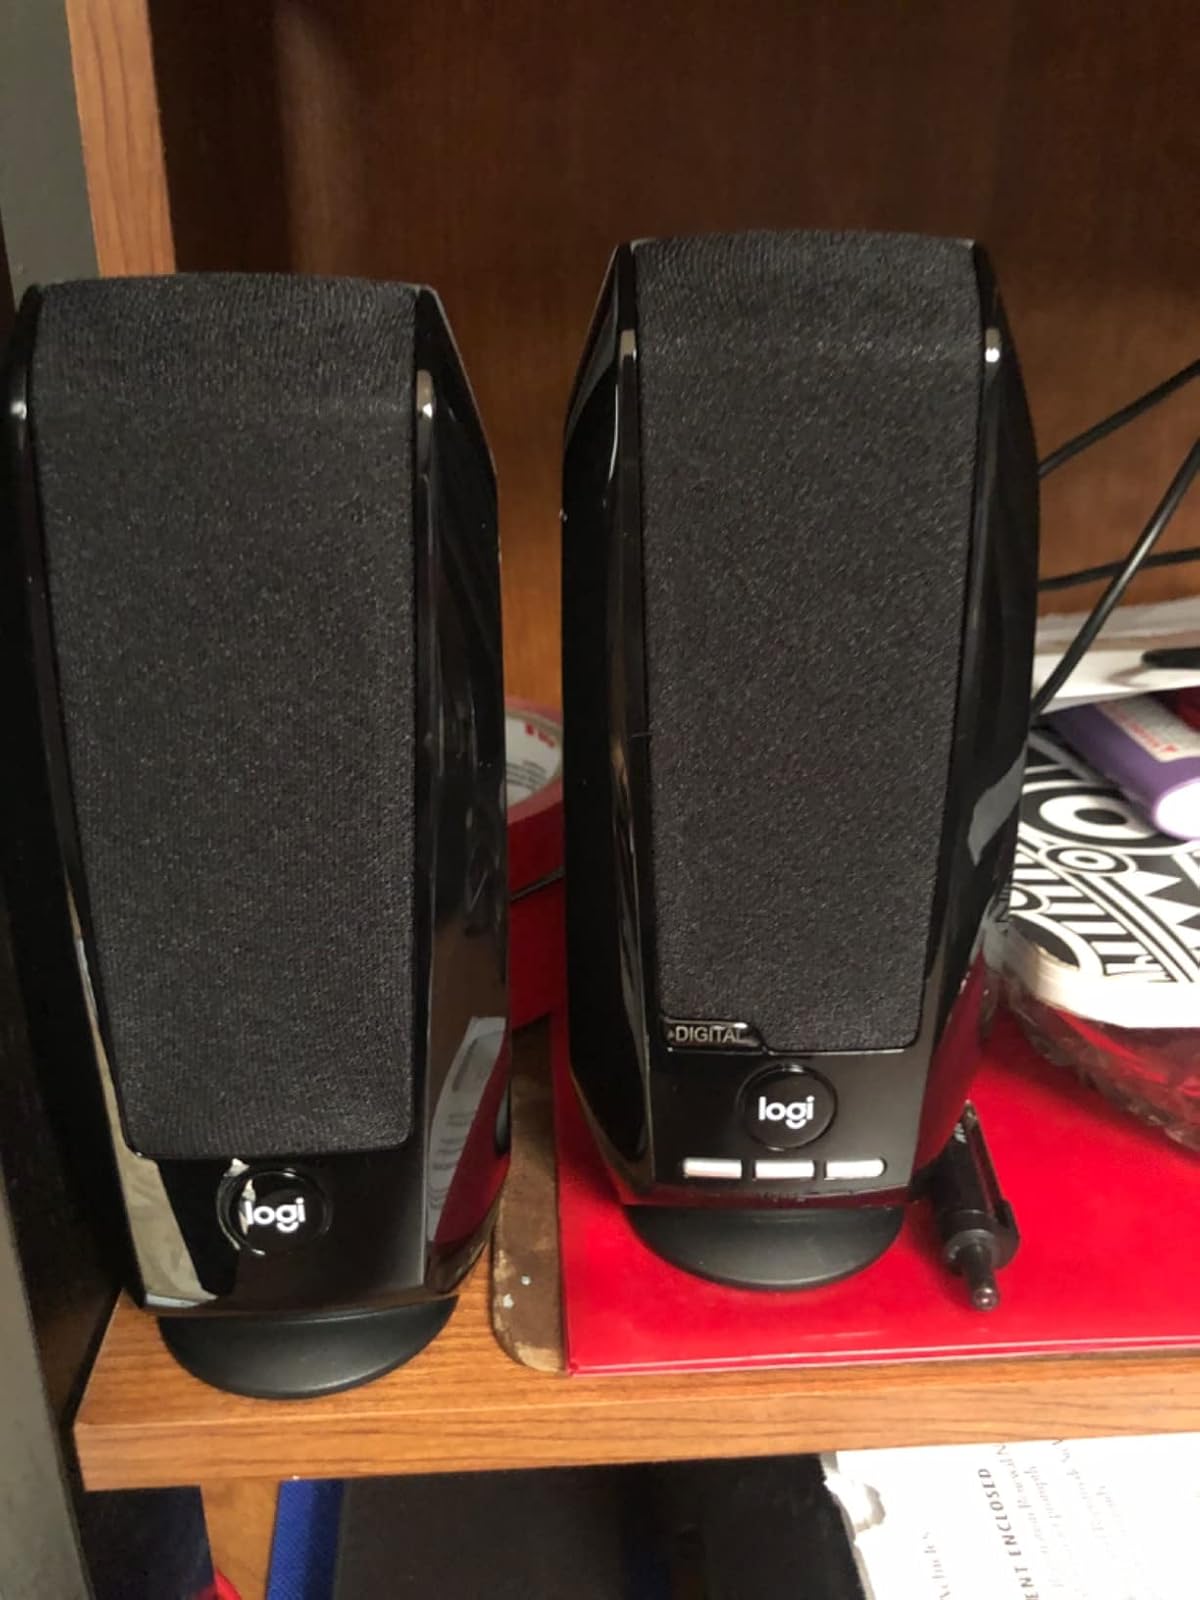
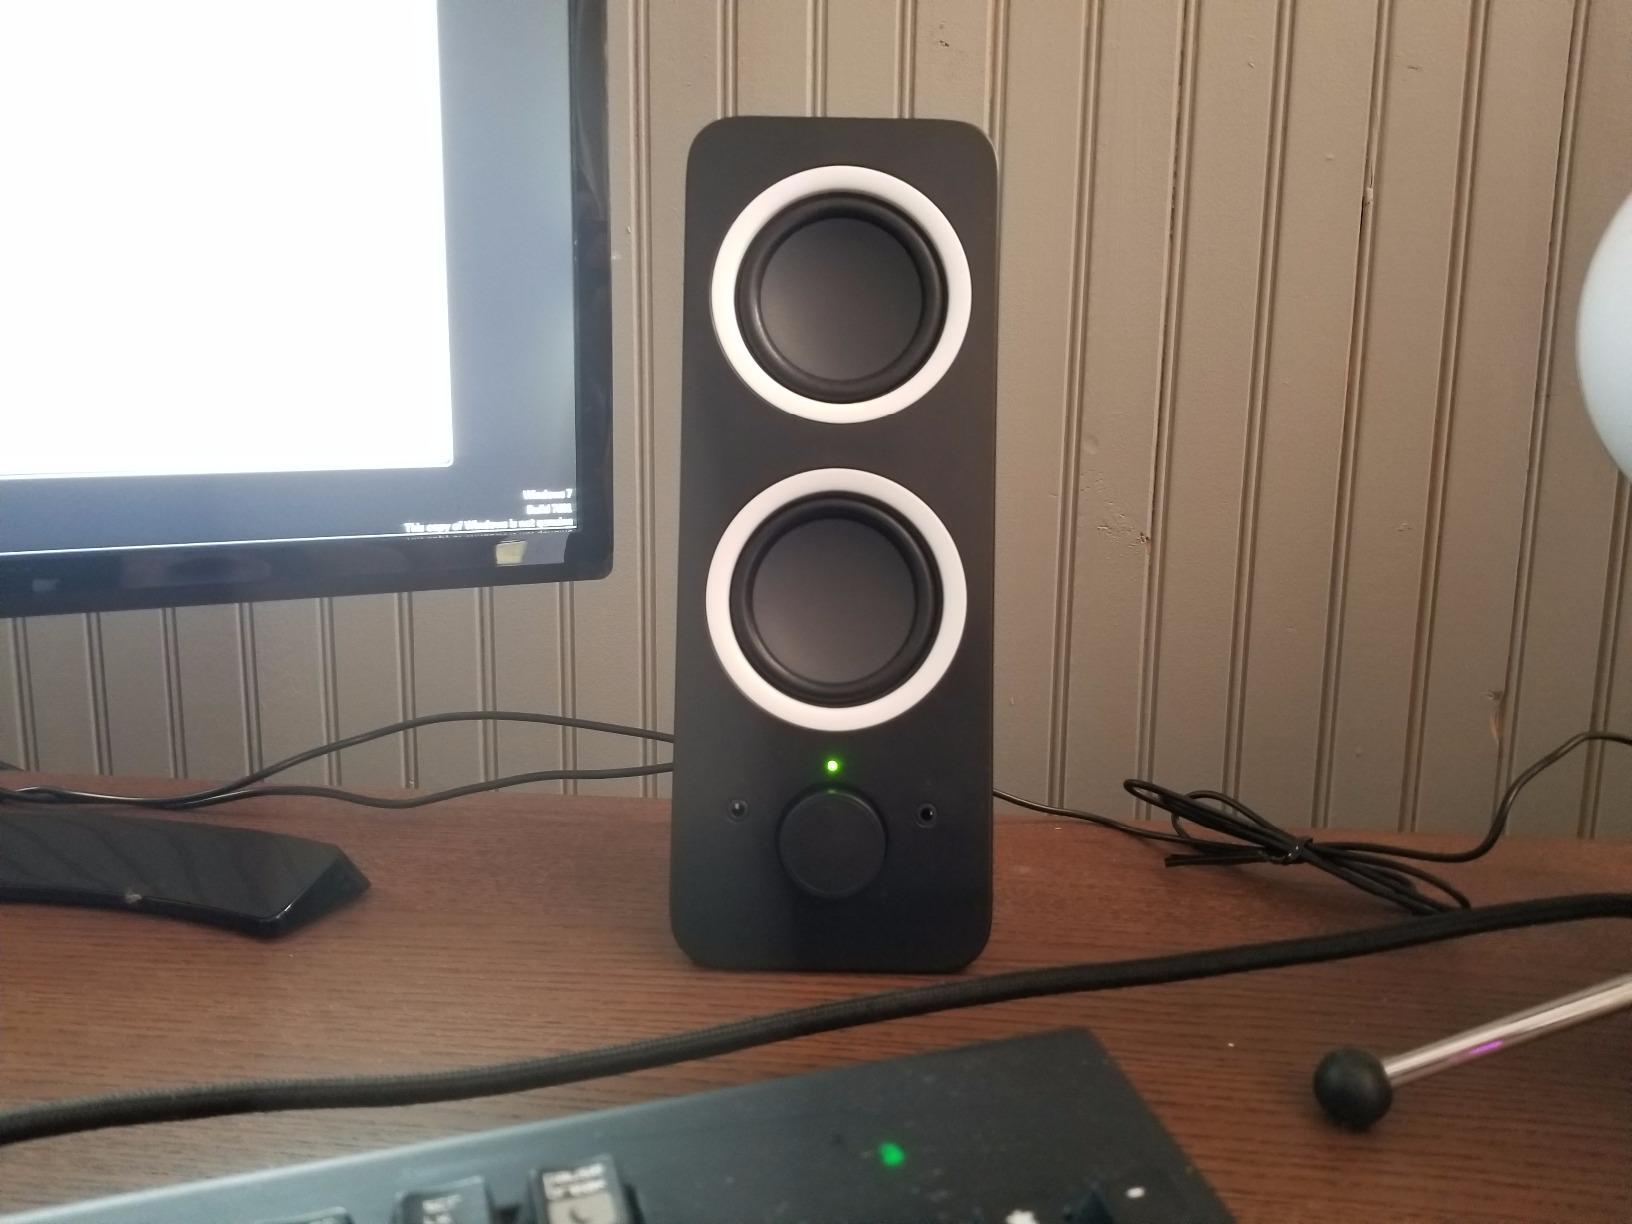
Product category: speaker
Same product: no